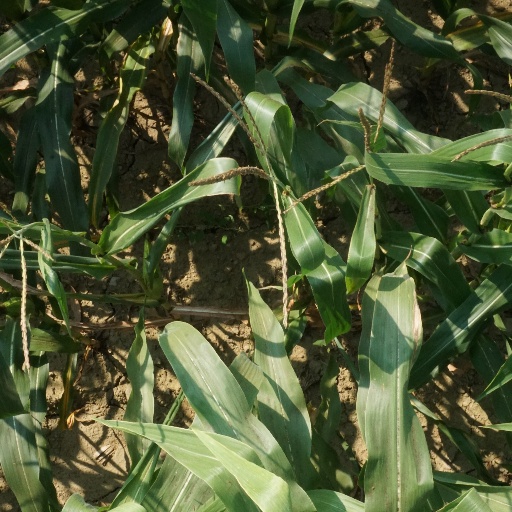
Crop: maize; corn